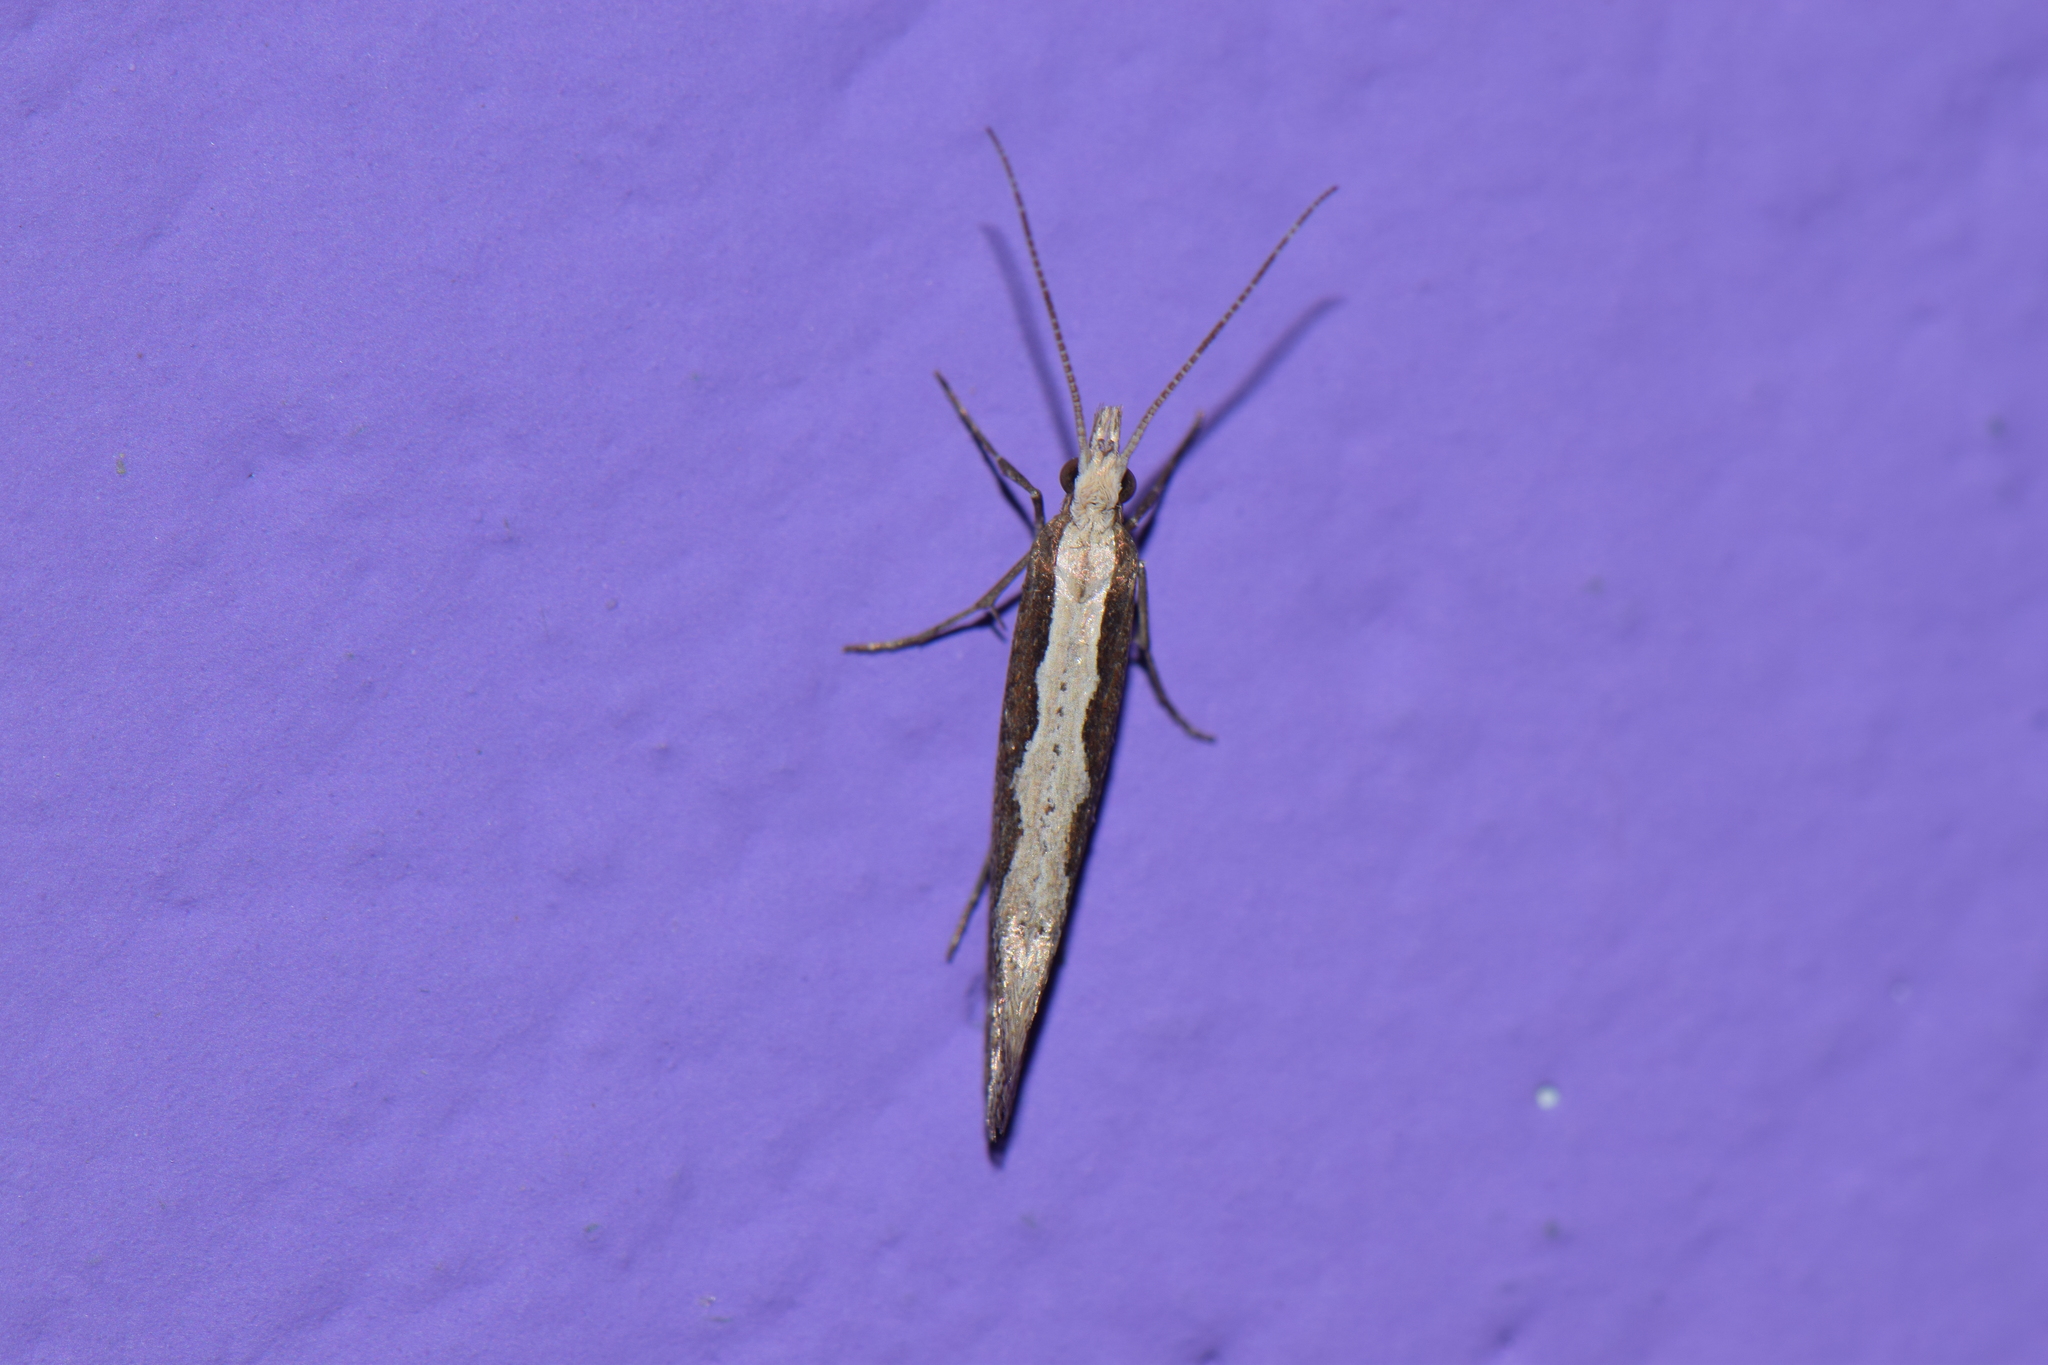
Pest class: diamondback_moth